Micheline Calmy-Rey

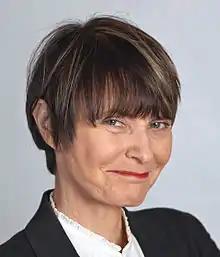
Official portrait, 2011

Micheline Anne-Marie Calmy-Rey (born 8 July 1945) is a Swiss politician who served as a Member of the Swiss Federal Council from 2003 to 2011. A member of the Social Democratic Party (SP/PS), she was the head of the Federal Department of Foreign Affairs during her tenure as a Federal Councillor. She was President of the Swiss Confederation twice, in 2007 and 2011.